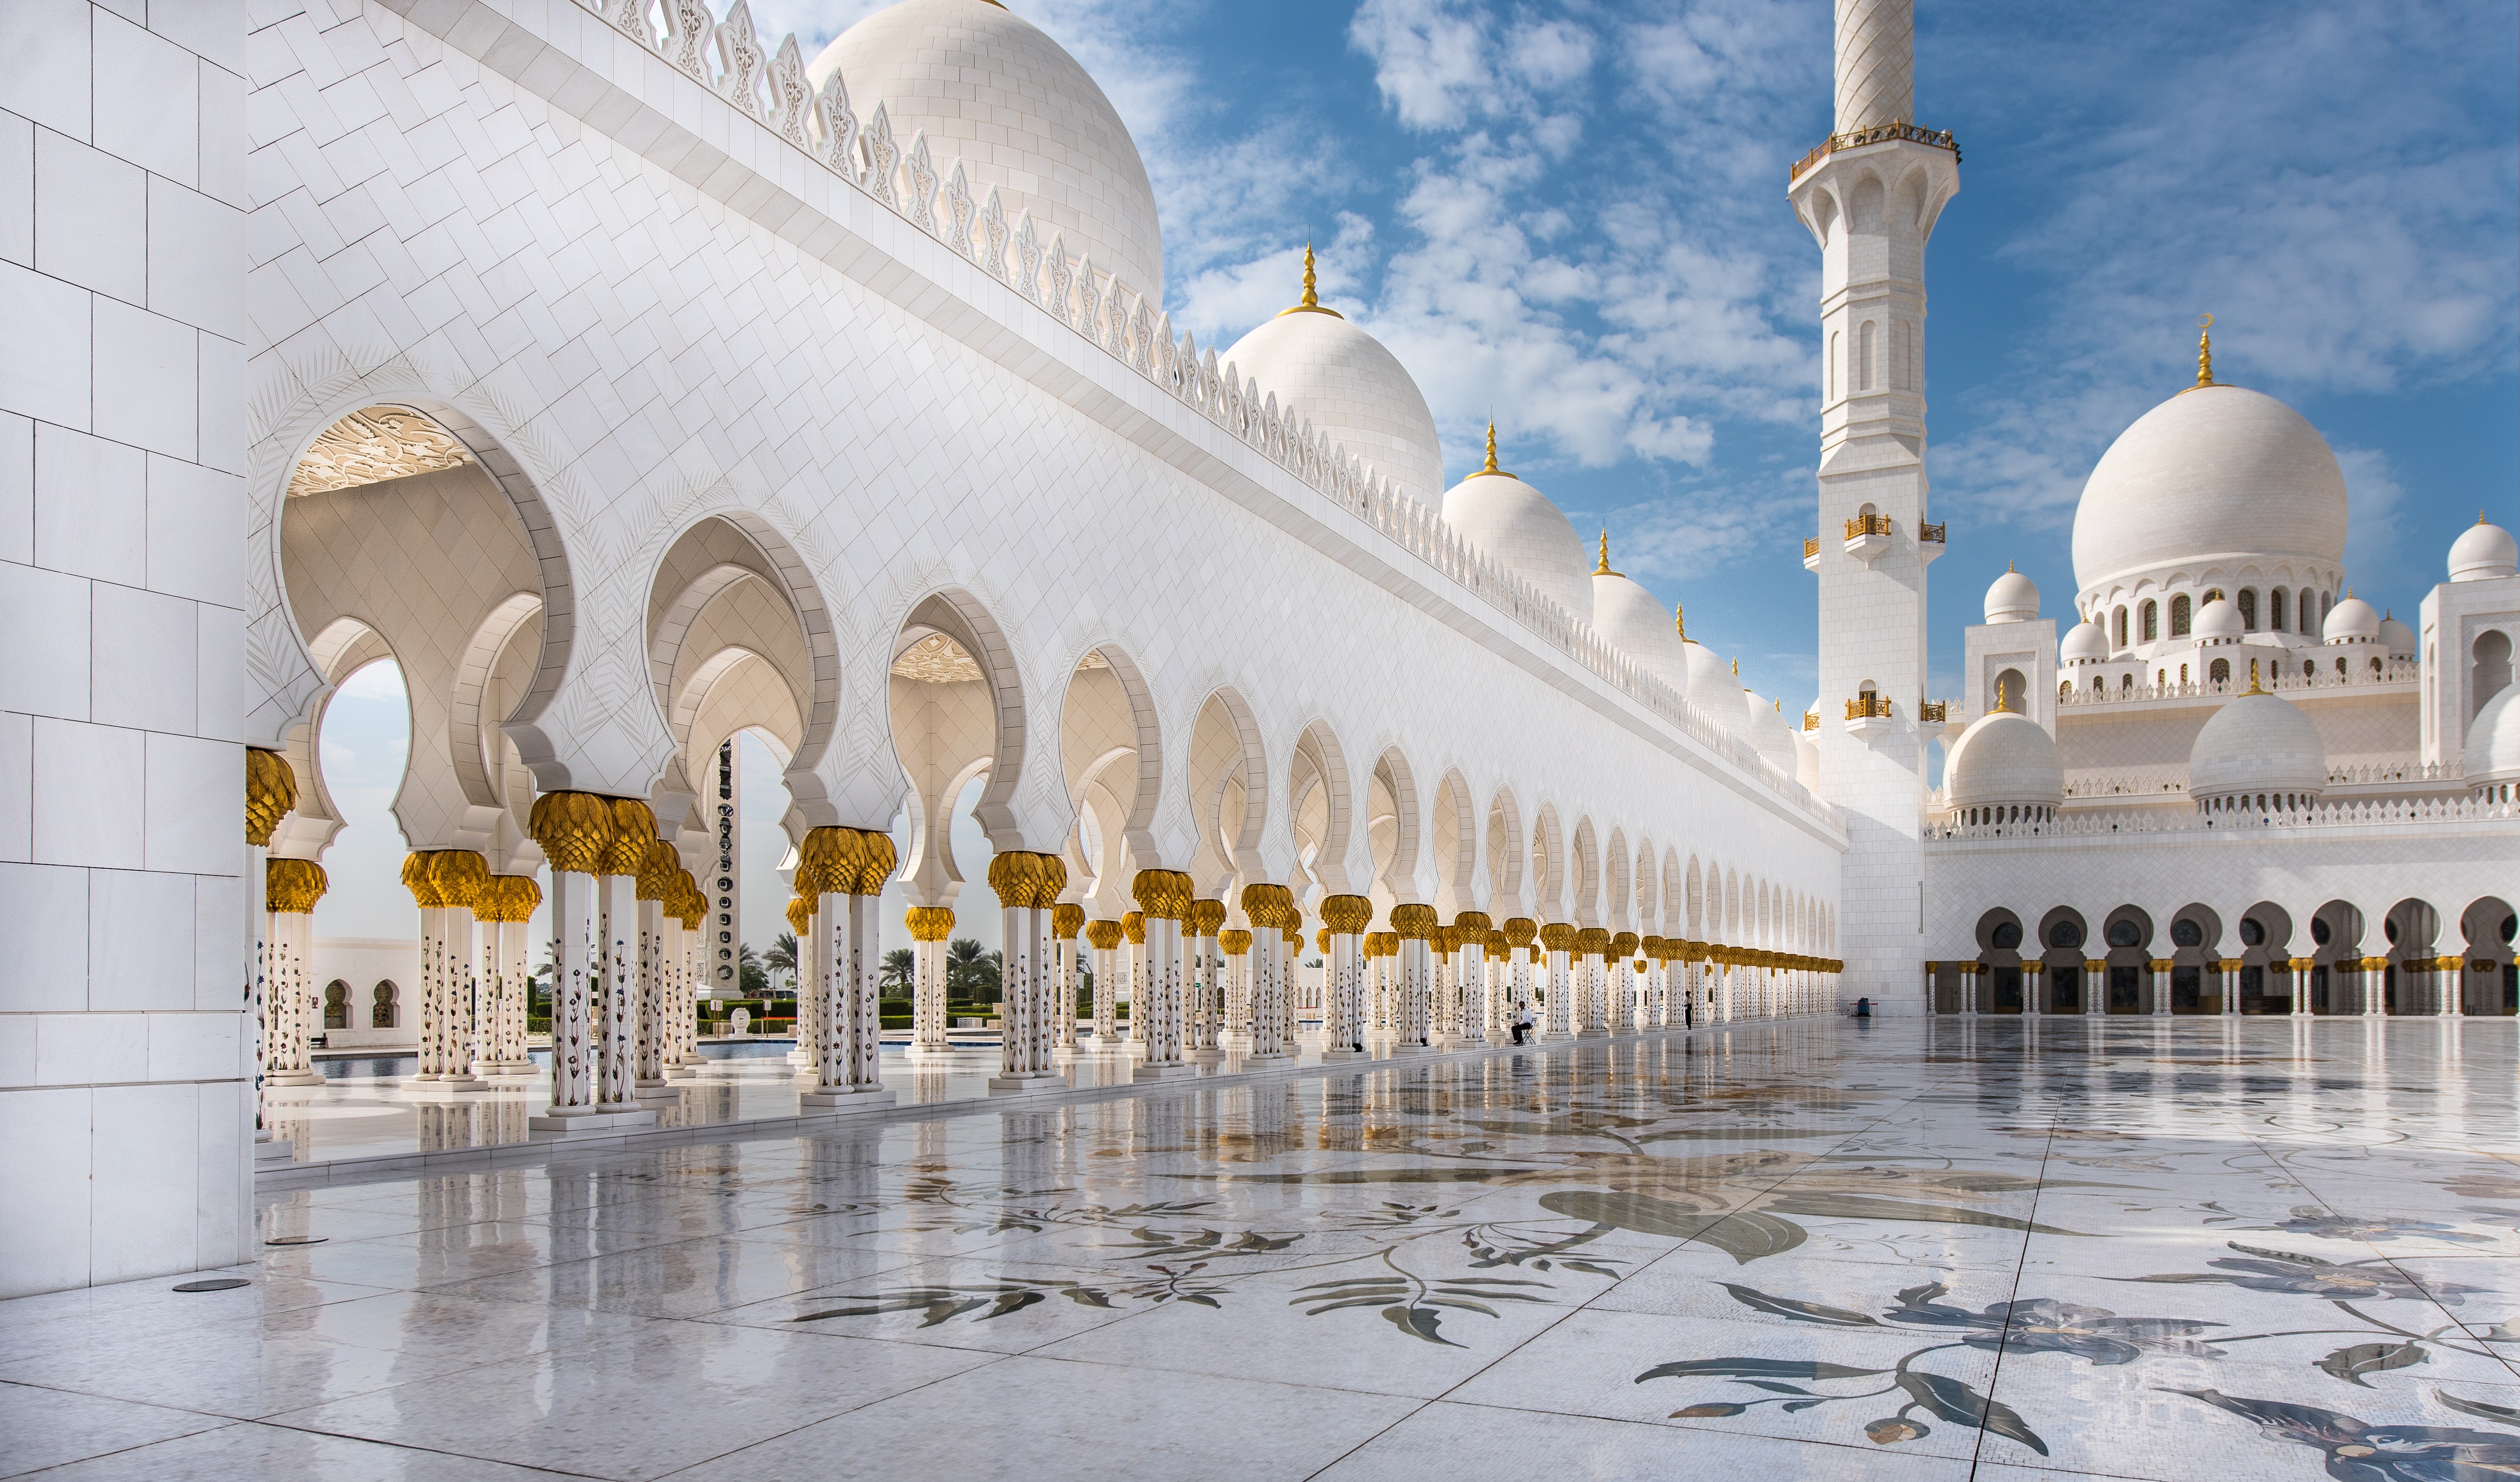
architecture, white, building, palace, travel, landmark, place of worship, temple, mosque, orient, abu dhabi